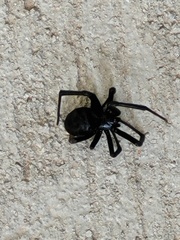
Species: Lactrodectus_hesperus